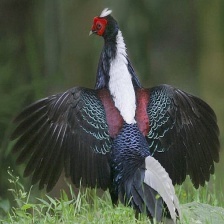
Species: SWINHOES PHEASANT
Scientific name: LOPHURA SWINHOII